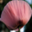
Label: poppy